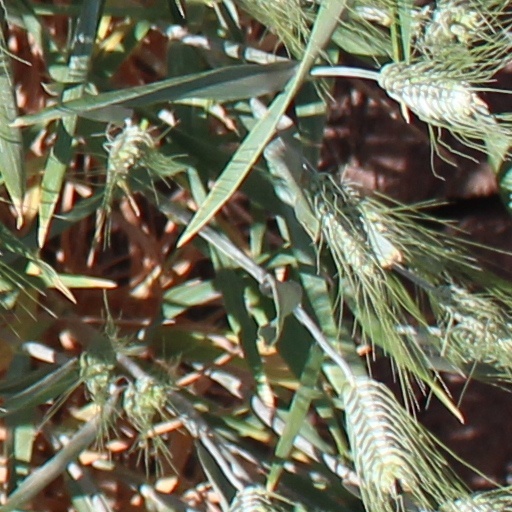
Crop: wheat